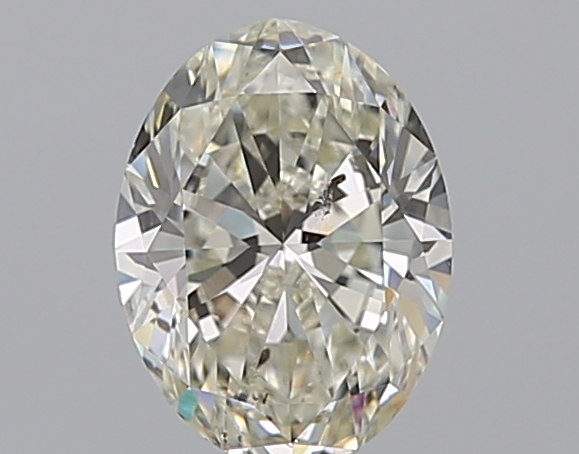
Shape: oval
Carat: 1.21
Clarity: SI1
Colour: G
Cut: EX
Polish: EX
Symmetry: EX
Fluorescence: VS
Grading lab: GIA
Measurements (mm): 8 x 5.97 x 3.72